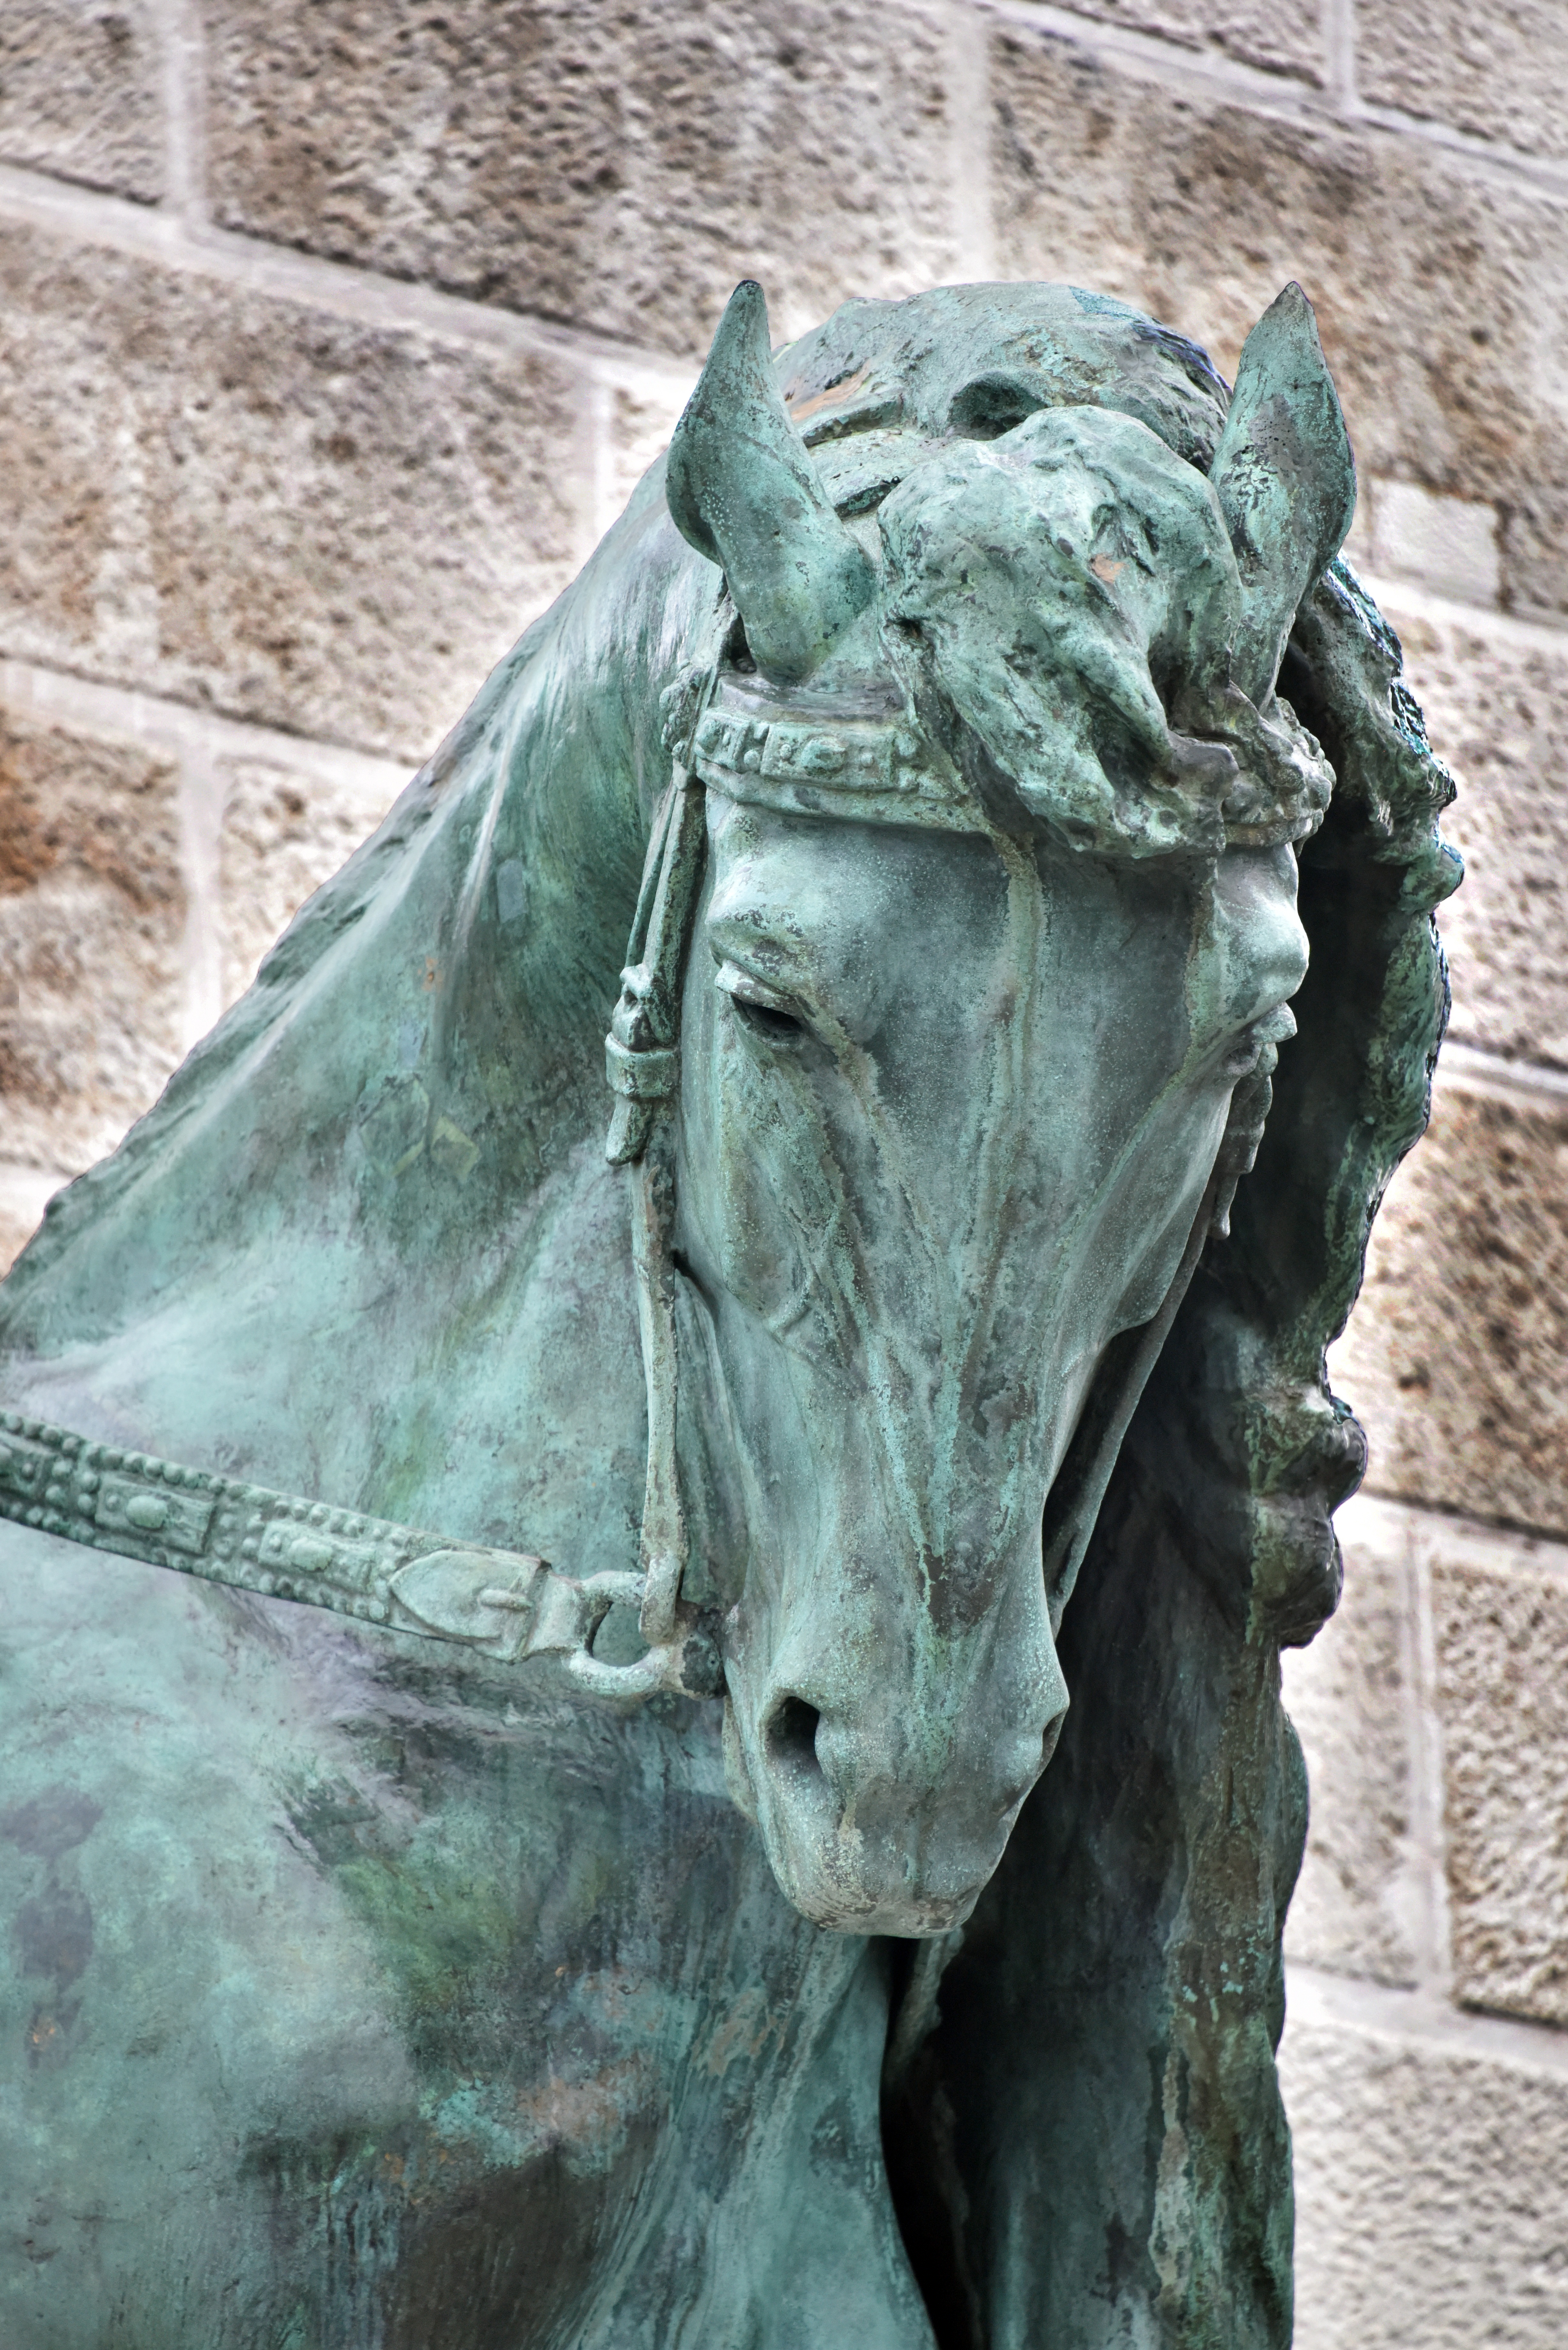
antique, monument, statue, green, horse, artwork, sculpture, art, temple, budapest, hungary, bronze, heritage, carving, historical monument, ancient history